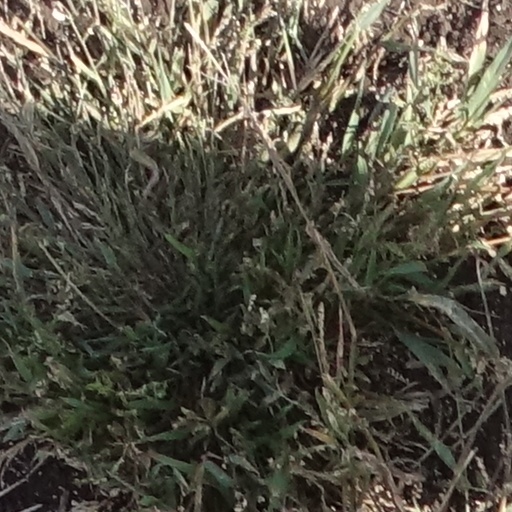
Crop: sorghum